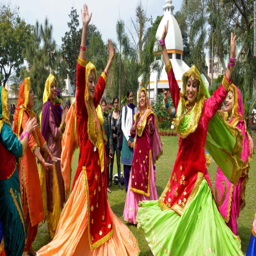
women wear traditional dresses as they dance during an event .